Rail transport in Nigeria

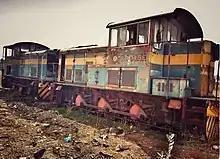
Abandoned locomotive.

Years of neglect of both the rolling stock and the right-of-way have seriously reduced the capacity and utility of the system. Couplings of the ABC kind, vacuum brakes and non-roller bearing plain axles are also obsolete. By early 2013, the only operational segment of Nigeria's rail network was between Lagos and Kano. Passenger trains took 31 hours to complete the journey at an average speed of 45 km/h.